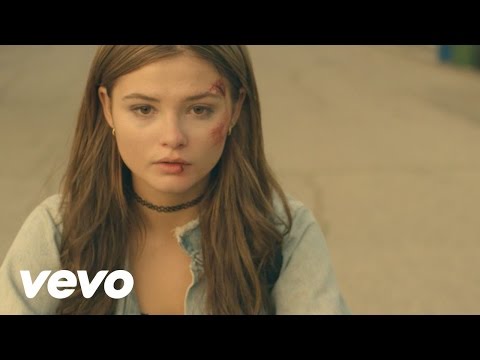
Gender: women